Johann Wilhelm Schwedler

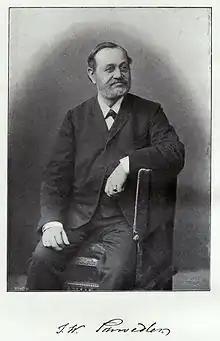
Johann Wilhelm Schwedler; from "Zeitschrift für Bauwesen", 1895 (the year after his death)

Johann Wilhelm Schwedler (23 June 1823, Berlin – 9 June 1894, Berlin) was a German civil engineer and civil servant who designed many bridges and public buildings and invented the Schwedler truss and the Schwedler cupola. He is an author of Schwedler's theorem, a formula defining relation between shear force and bending moment.